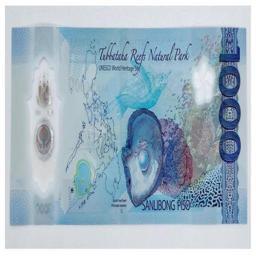
Label: 1000_New_Back